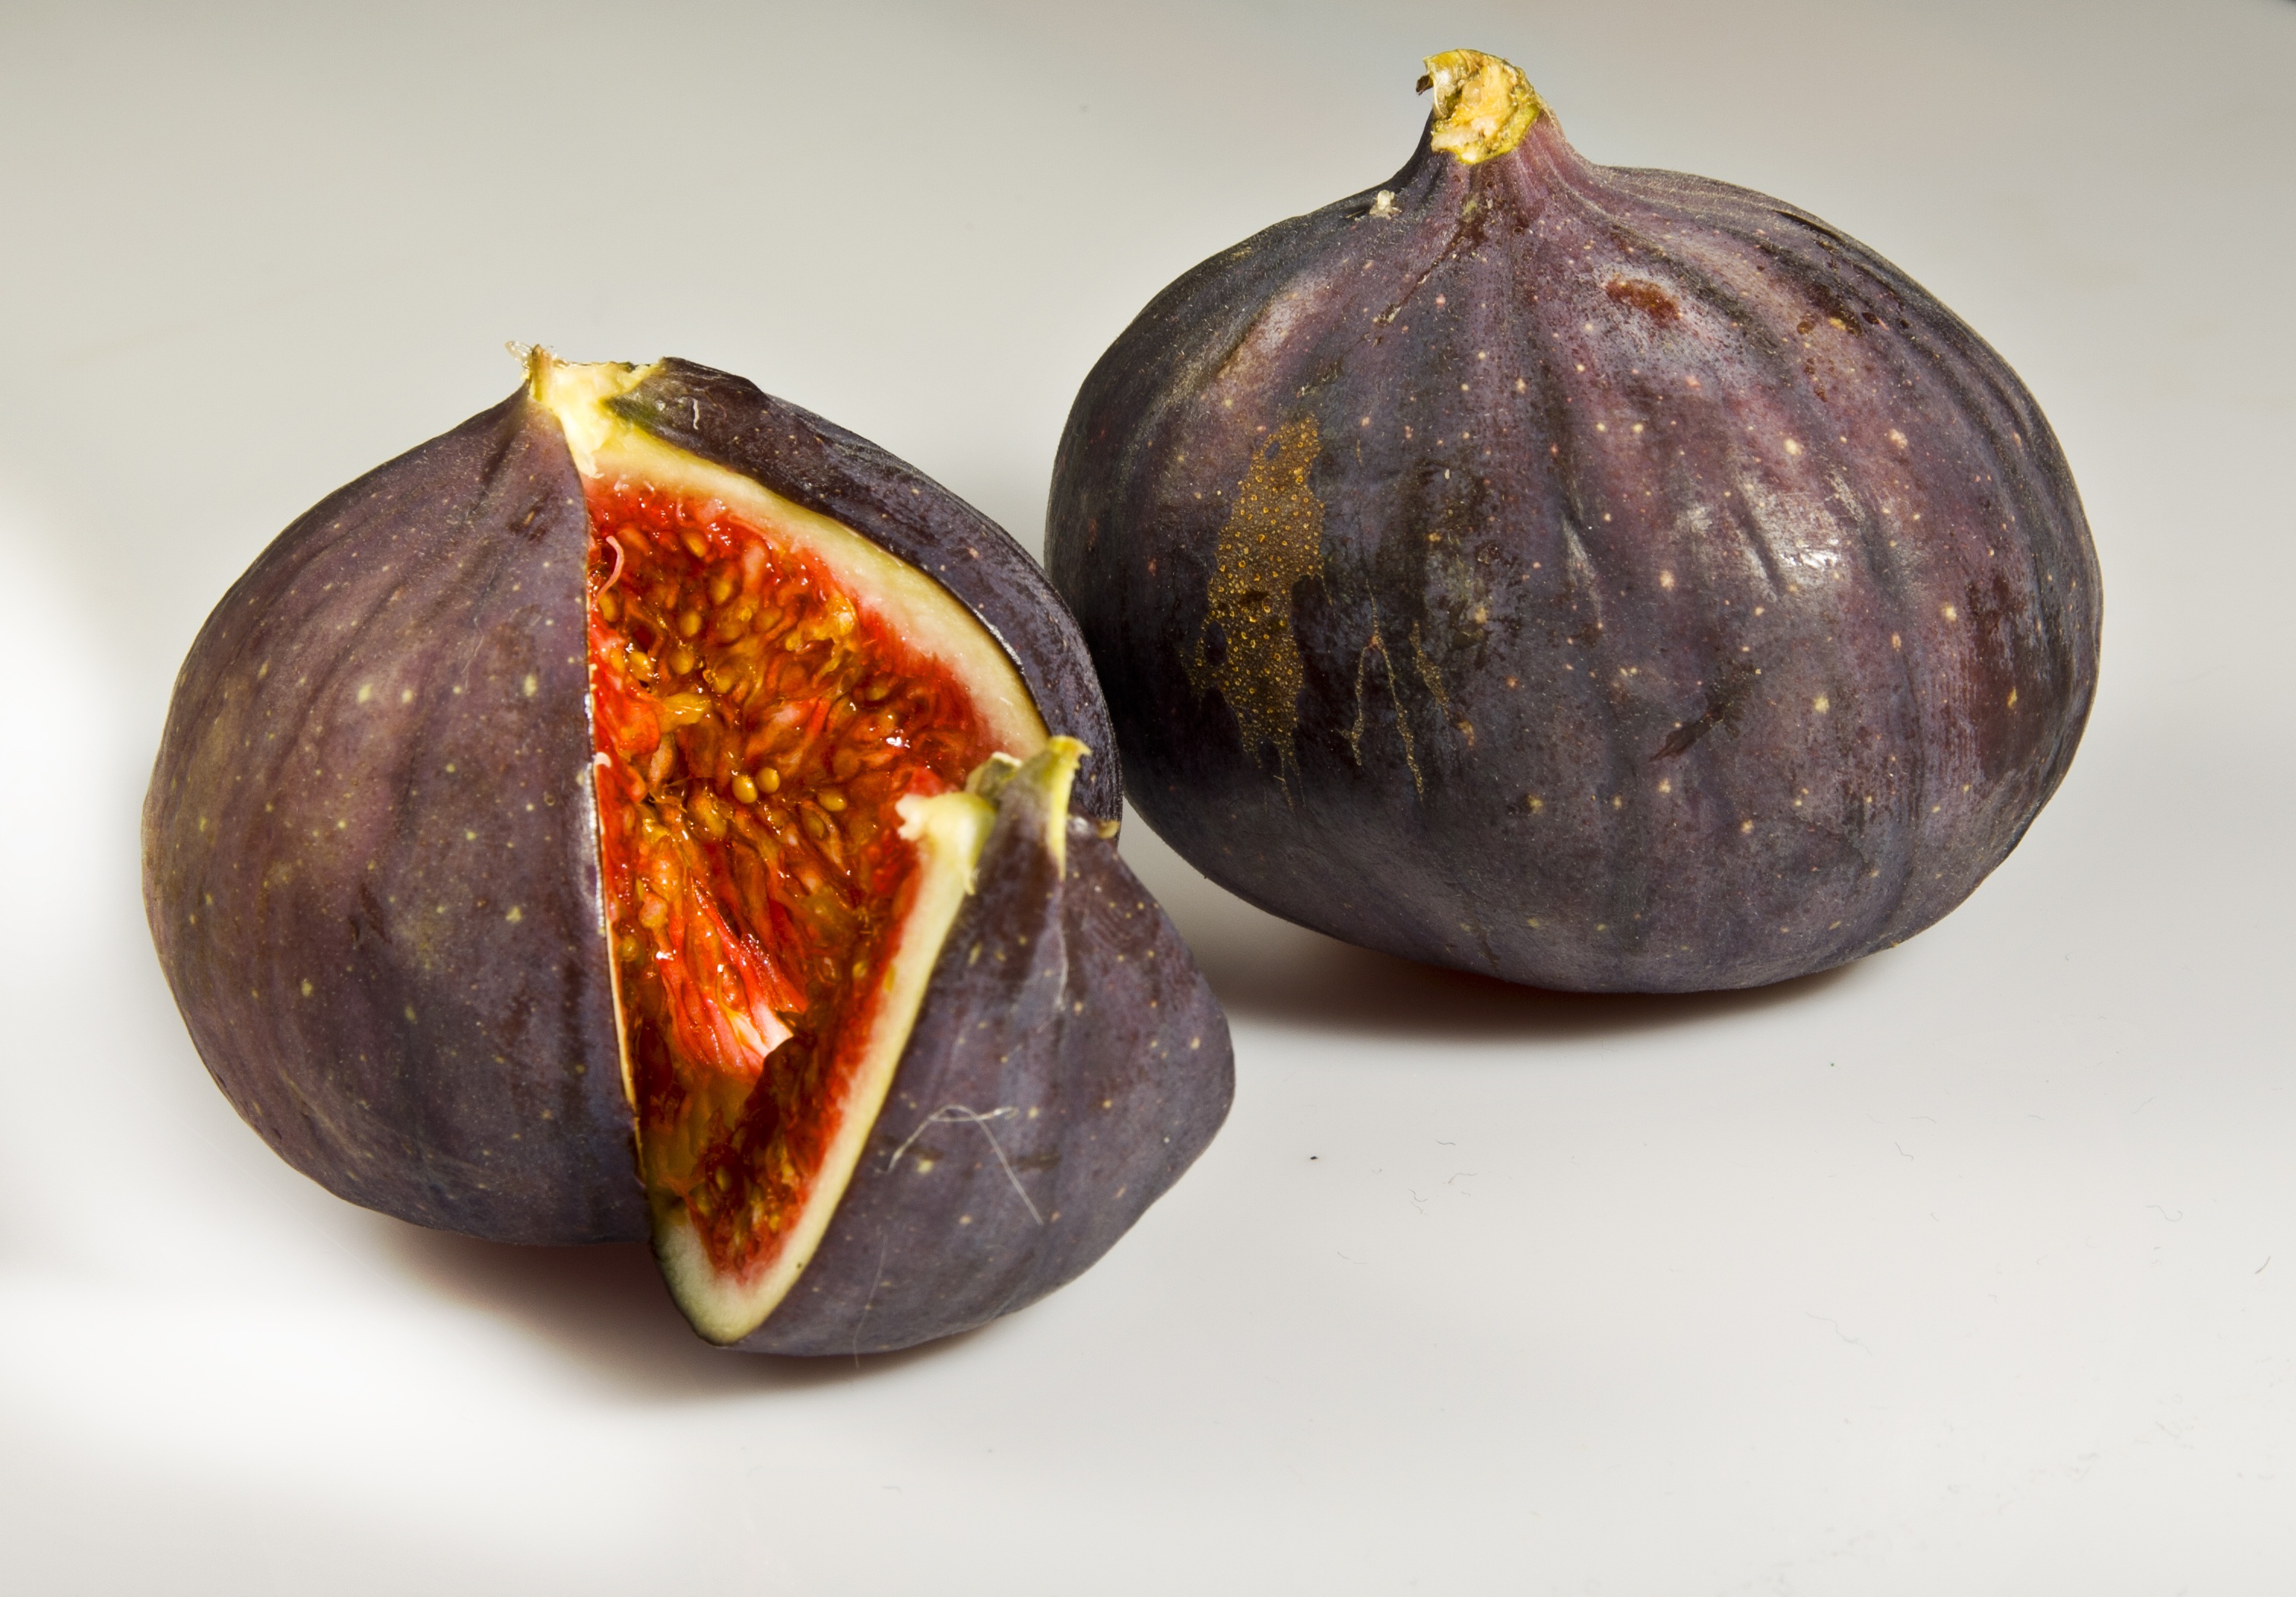
plant, fruit, food, produce, vegetable, eat, delicious, fig, coconut, tropical fruit, nutrition, violet, fruits, chestnut, flowering plant, real coward, winter squash, common fig, land plant, purple mangosteen